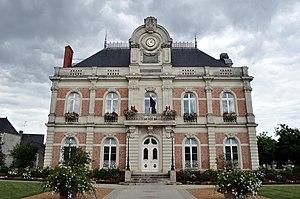
Mairie de Beaufort-en-Vallée (Maine-et-Loire, France).
Beaufort-en-Vallée est une ancienne commune française située dans le département de Maine-et-Loire, en région Pays de la Loire, devenue le 1ᵉʳ janvier 2016, une commune déléguée de la commune nouvelle de Beaufort-en-Anjou.